Erragadda

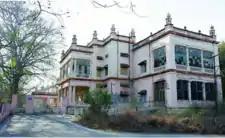
Chest hospital

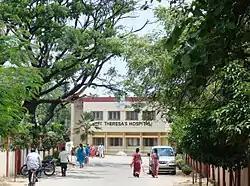
St. Theresa's Hospital

Medical institutions such as the St. Theresa's Hospital, and government institutions such as the Institute of Mental Health, Tuberculosis and Chest hospital are located here.